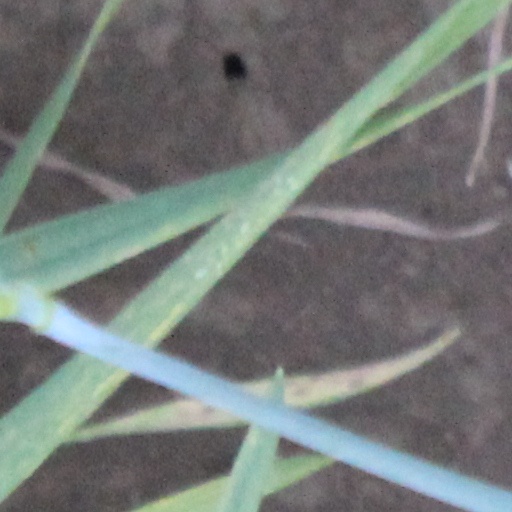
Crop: wheat